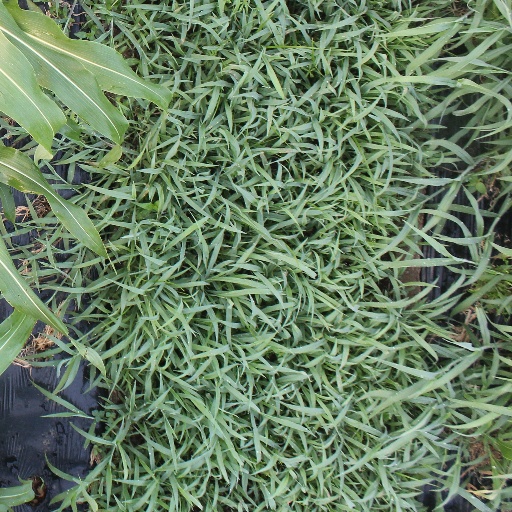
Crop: sorghum